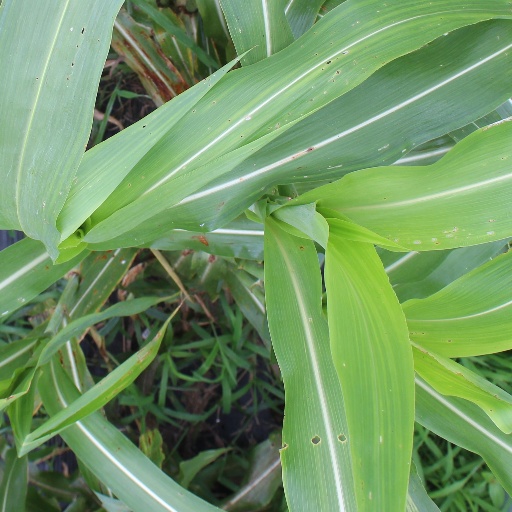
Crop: sorghum